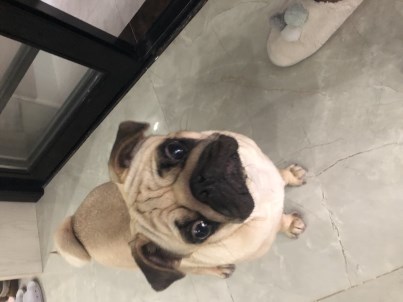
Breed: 798-n000130-pug